Shardul Gagare

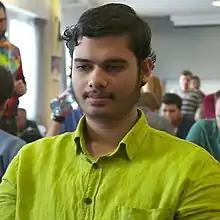

Shardul Gagare (born 2 September 1997 in Sangamner) is an Indian chess player. He received the FIDE title of Grandmaster (GM) in 2016 and became the 42nd Grandmaster from India. Shardul is brother to Indian WIM Shalmali Gagare.